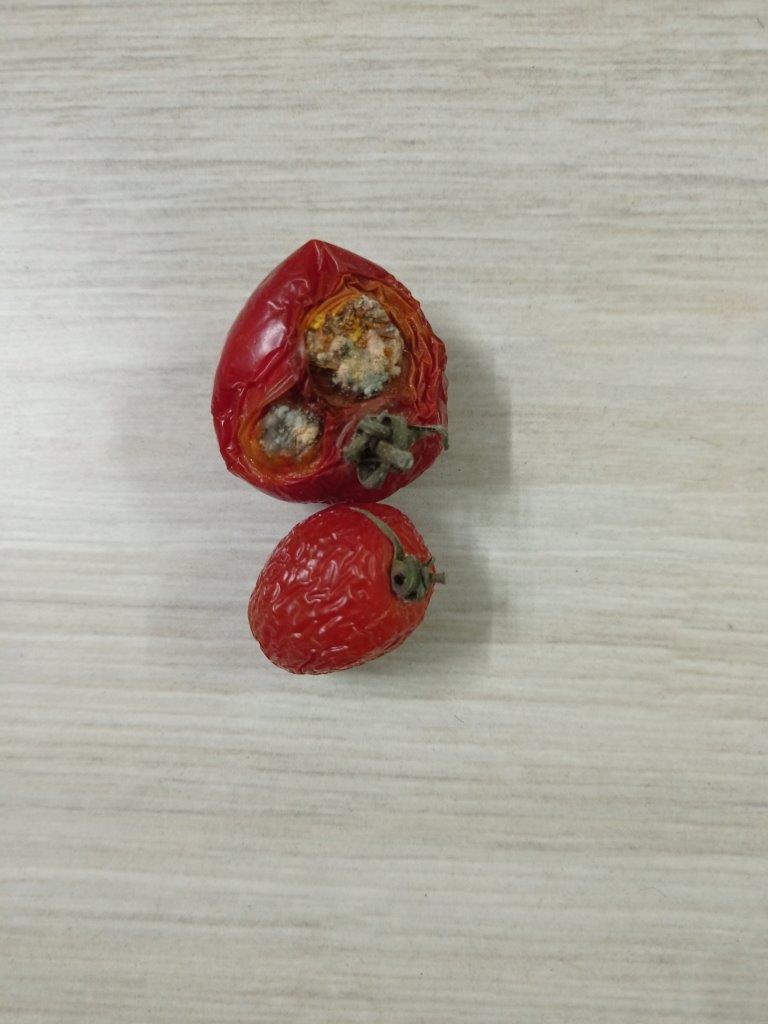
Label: Rotten